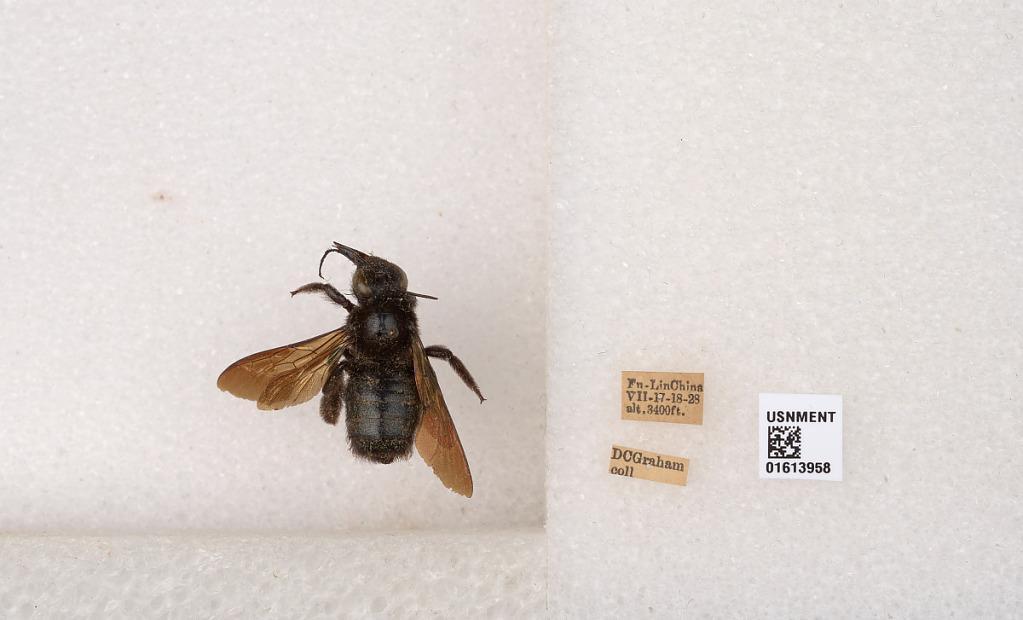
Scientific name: Xylocopa (Biluna) tranquebarorum tranquebarorum (Swederus)
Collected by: D. Graham
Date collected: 1928-7-17
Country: China
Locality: Fu-Lin